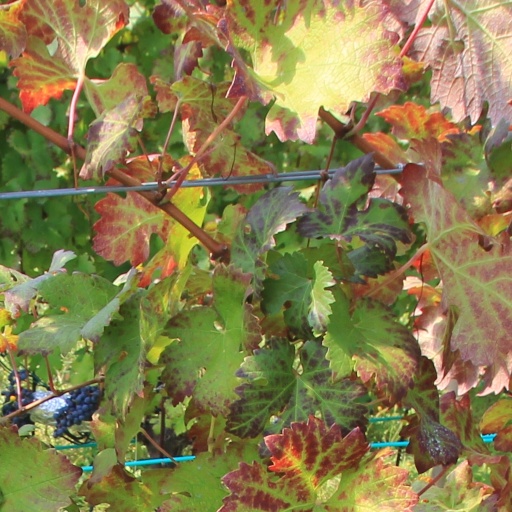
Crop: grape